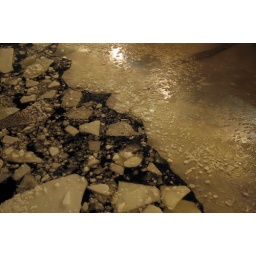
under water st. bridge